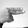
ASL letter: H